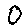
Label: 0